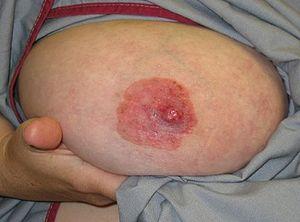
La maladie de Paget du sein ou maladie de Paget du mamelon est une forme particulière de cancer du sein décrite par Sir James Paget en 1874. Elle est caractérisée par une ulcération du mamelon associé à un carcinome mammaire sous-jacent. Celui-ci peut être de type carcinome canalaire infiltrant ou carcinome canalaire in situ.